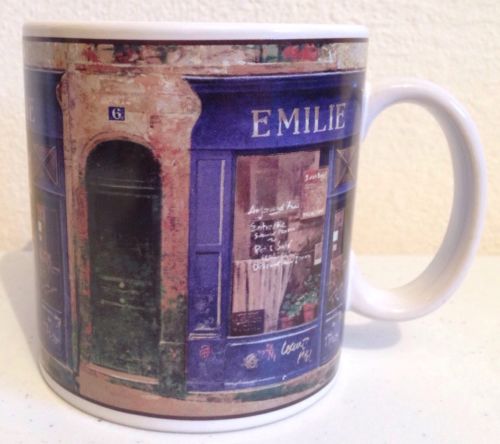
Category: mug